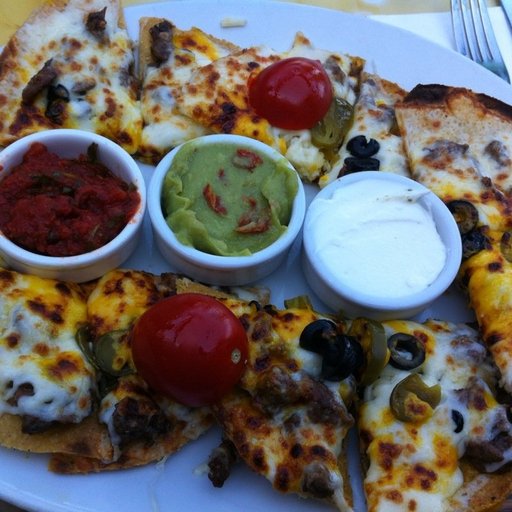
Label: nachos